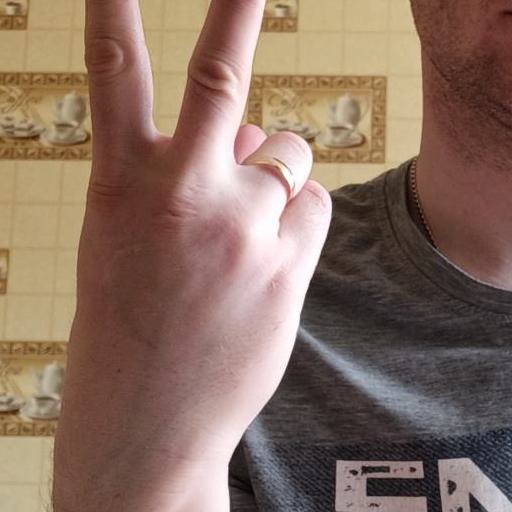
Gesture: peace_inverted